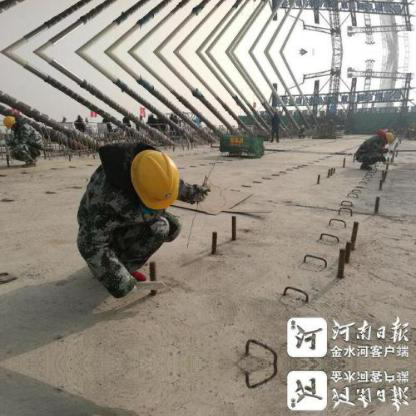
Objects in the image:
label: helmet
label: helmet
label: helmet